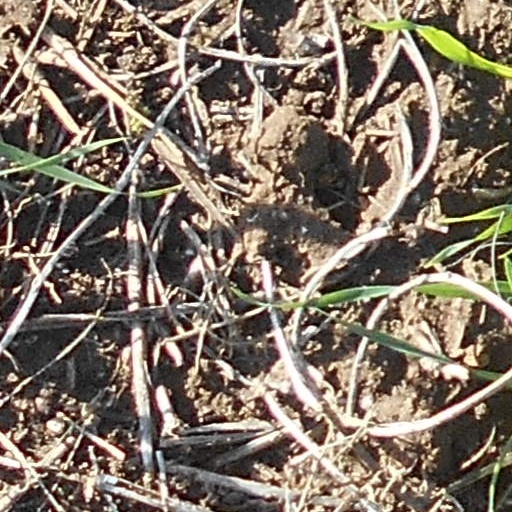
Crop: wheat